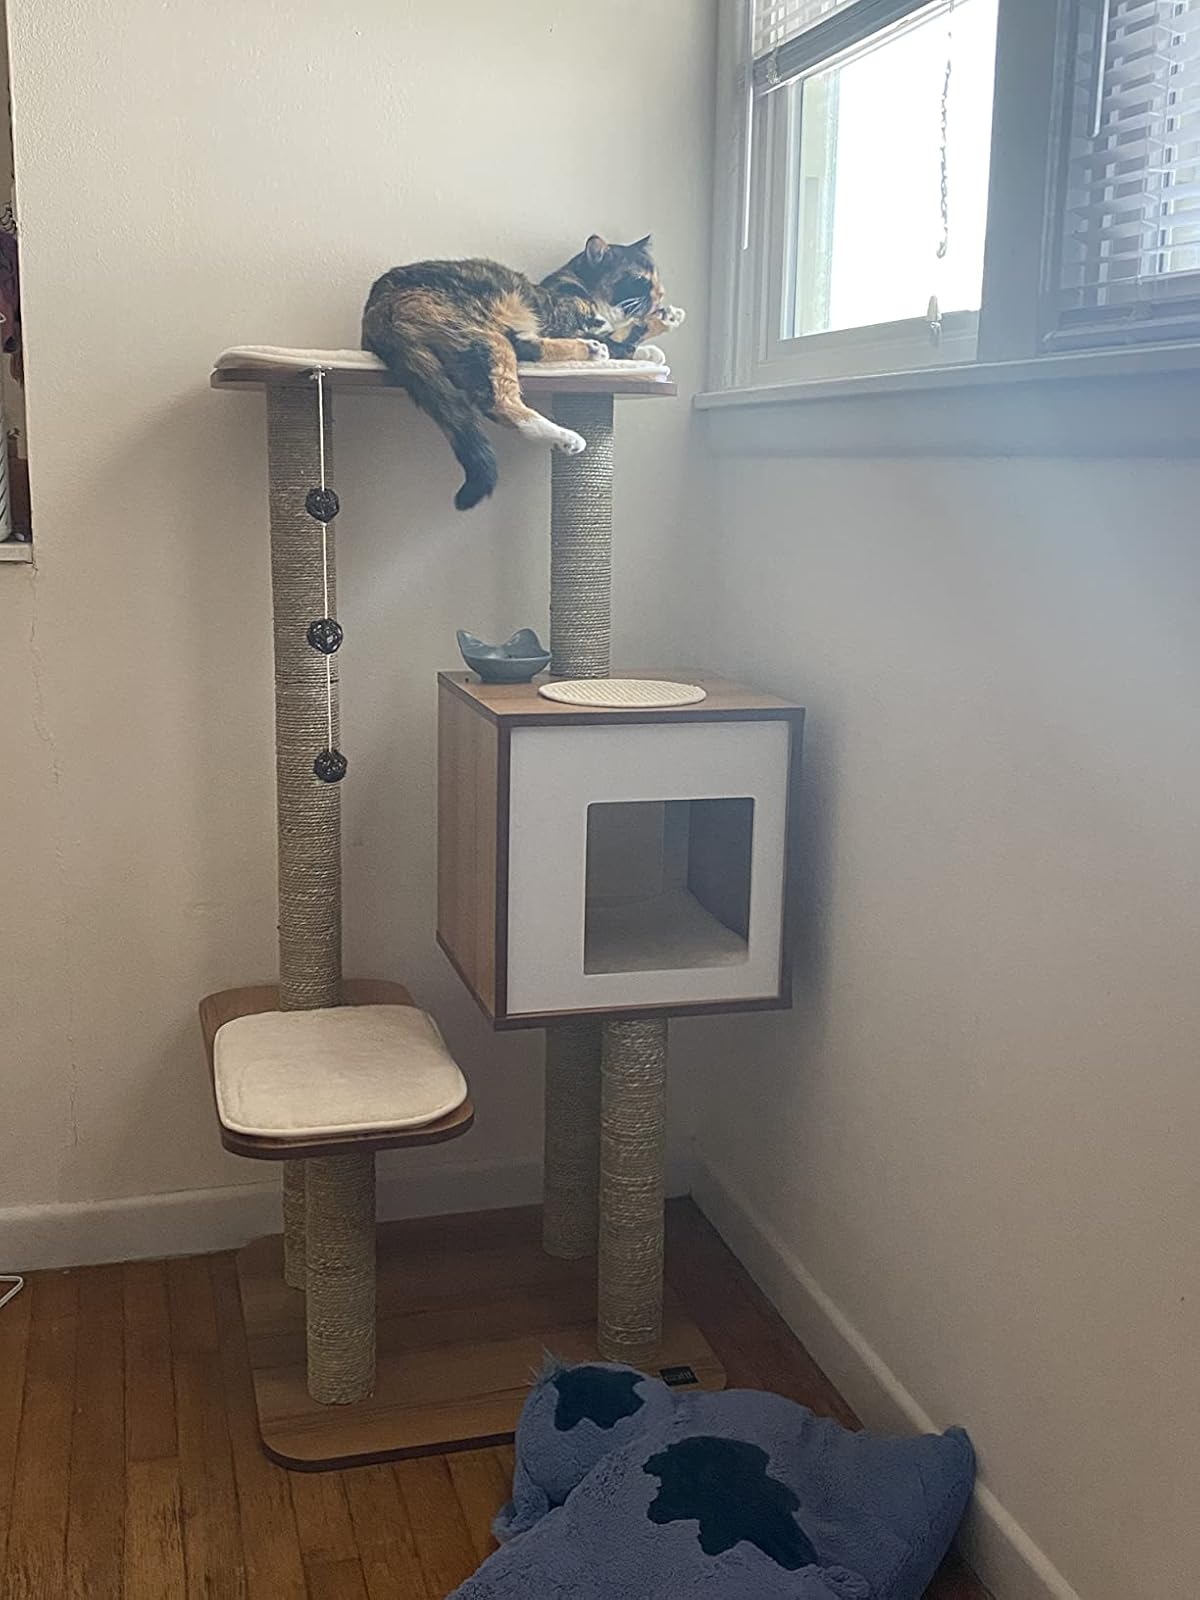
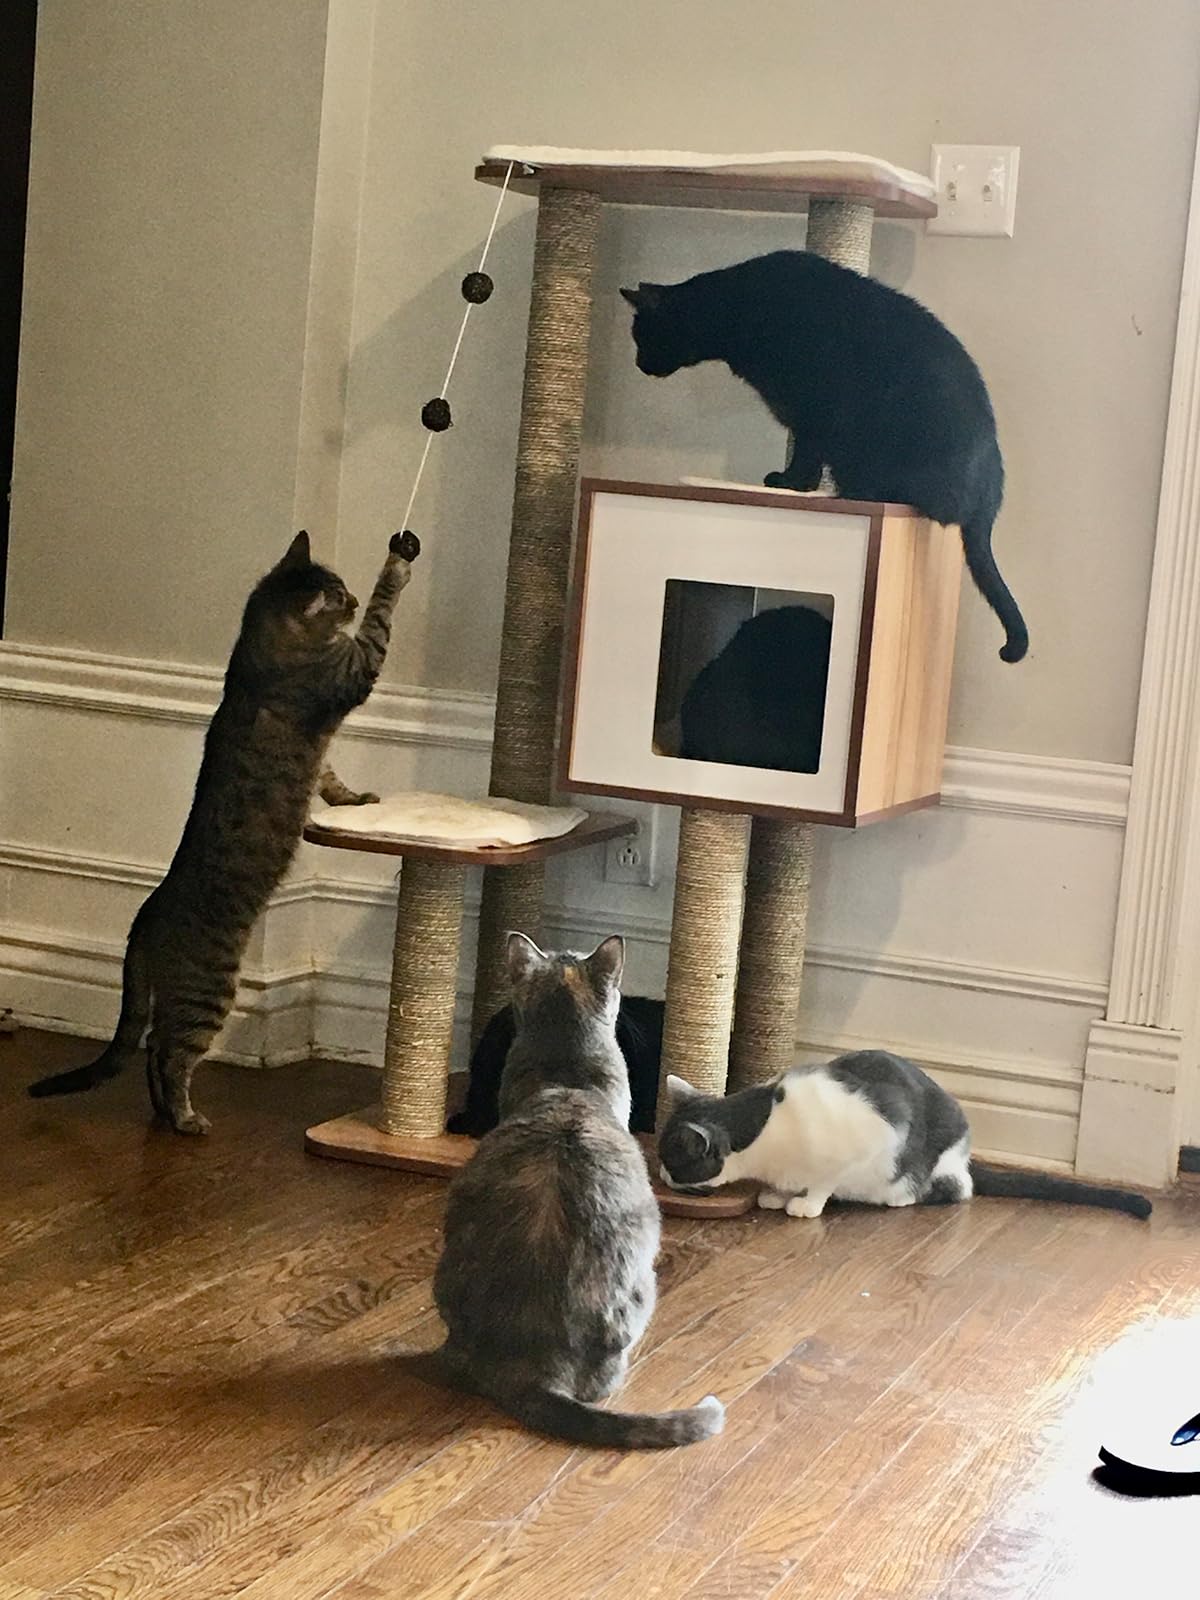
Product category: items_cat tree
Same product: yes